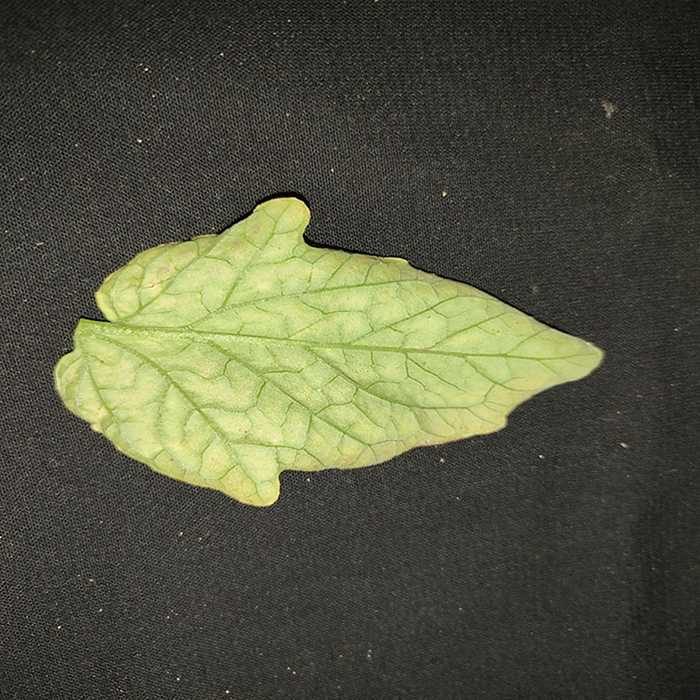
Plant: Tomato
Label: Tomato spotted wilt